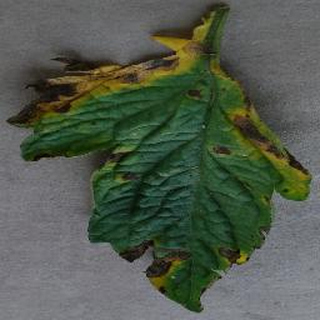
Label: tomato_early_blight